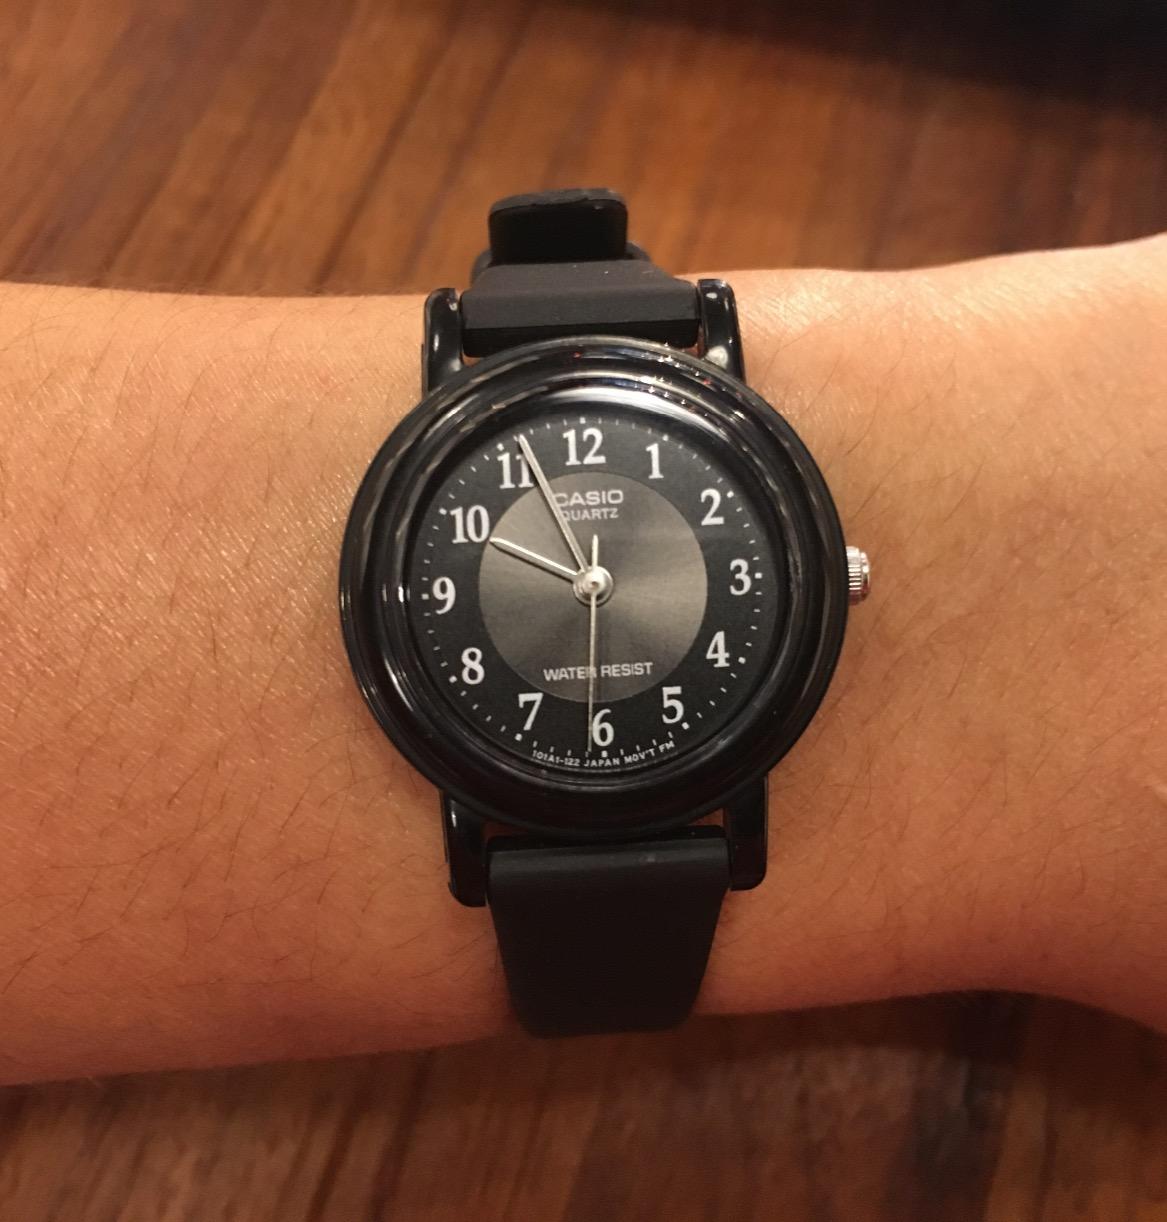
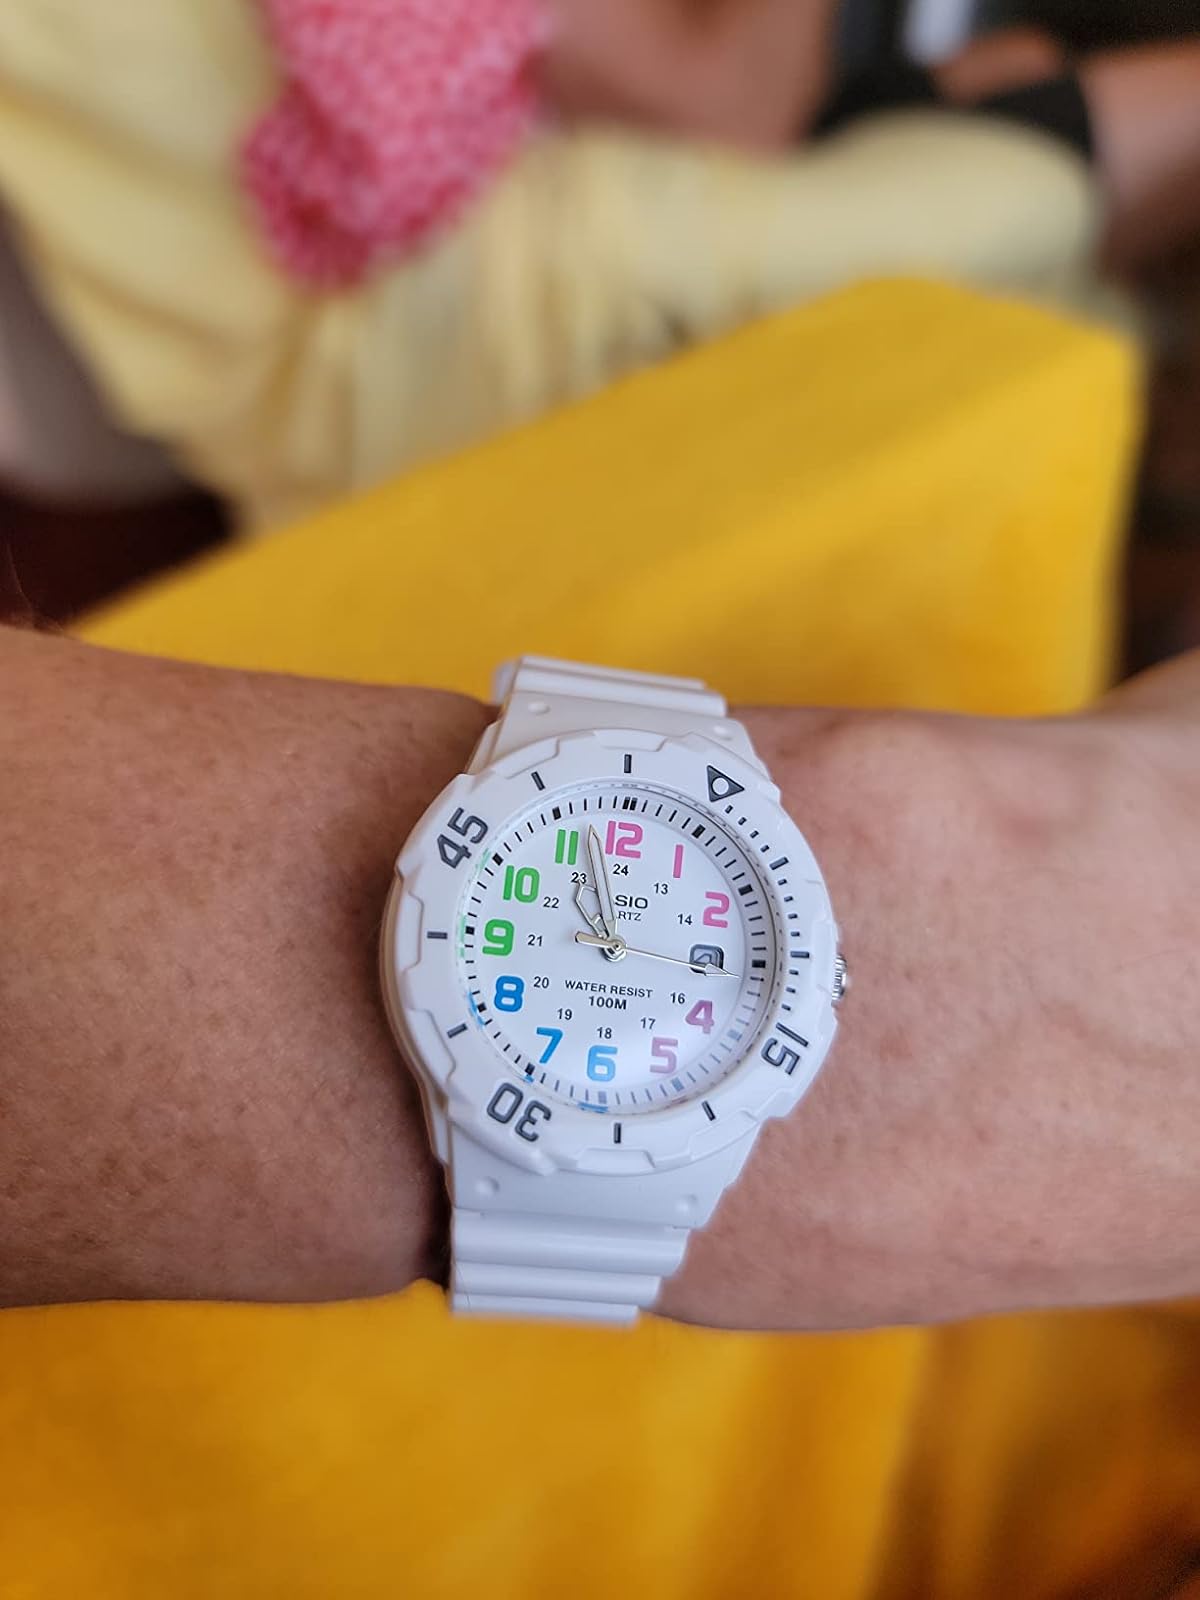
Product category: accessories_watch
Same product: no